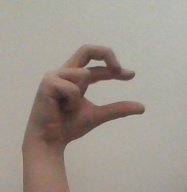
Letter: thal